Reception of WikiLeaks

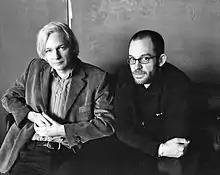
Julian Assange (left) with Daniel Domscheit-Berg who was ejected from WikiLeaks and started a rival "whistleblower" organisation named OpenLeaks

The Architect left with Domscheit-Berg, taking the code behind the submission system with him. WikiLeaks submissions stayed offline until 2015. Herbert Snorrason, a 25-year-old Icelandic university student, resigned after he challenged Assange on his decision to suspend Domscheit-Berg and was bluntly rebuked. Iceland MP Birgitta Jónsdóttir also left WikiLeaks, citing lack of transparency, lack of structure, and poor communication flow in the organisation. According to the British newspaper, "The Independent", at least a dozen key supporters of WikiLeaks left the website during 2010.